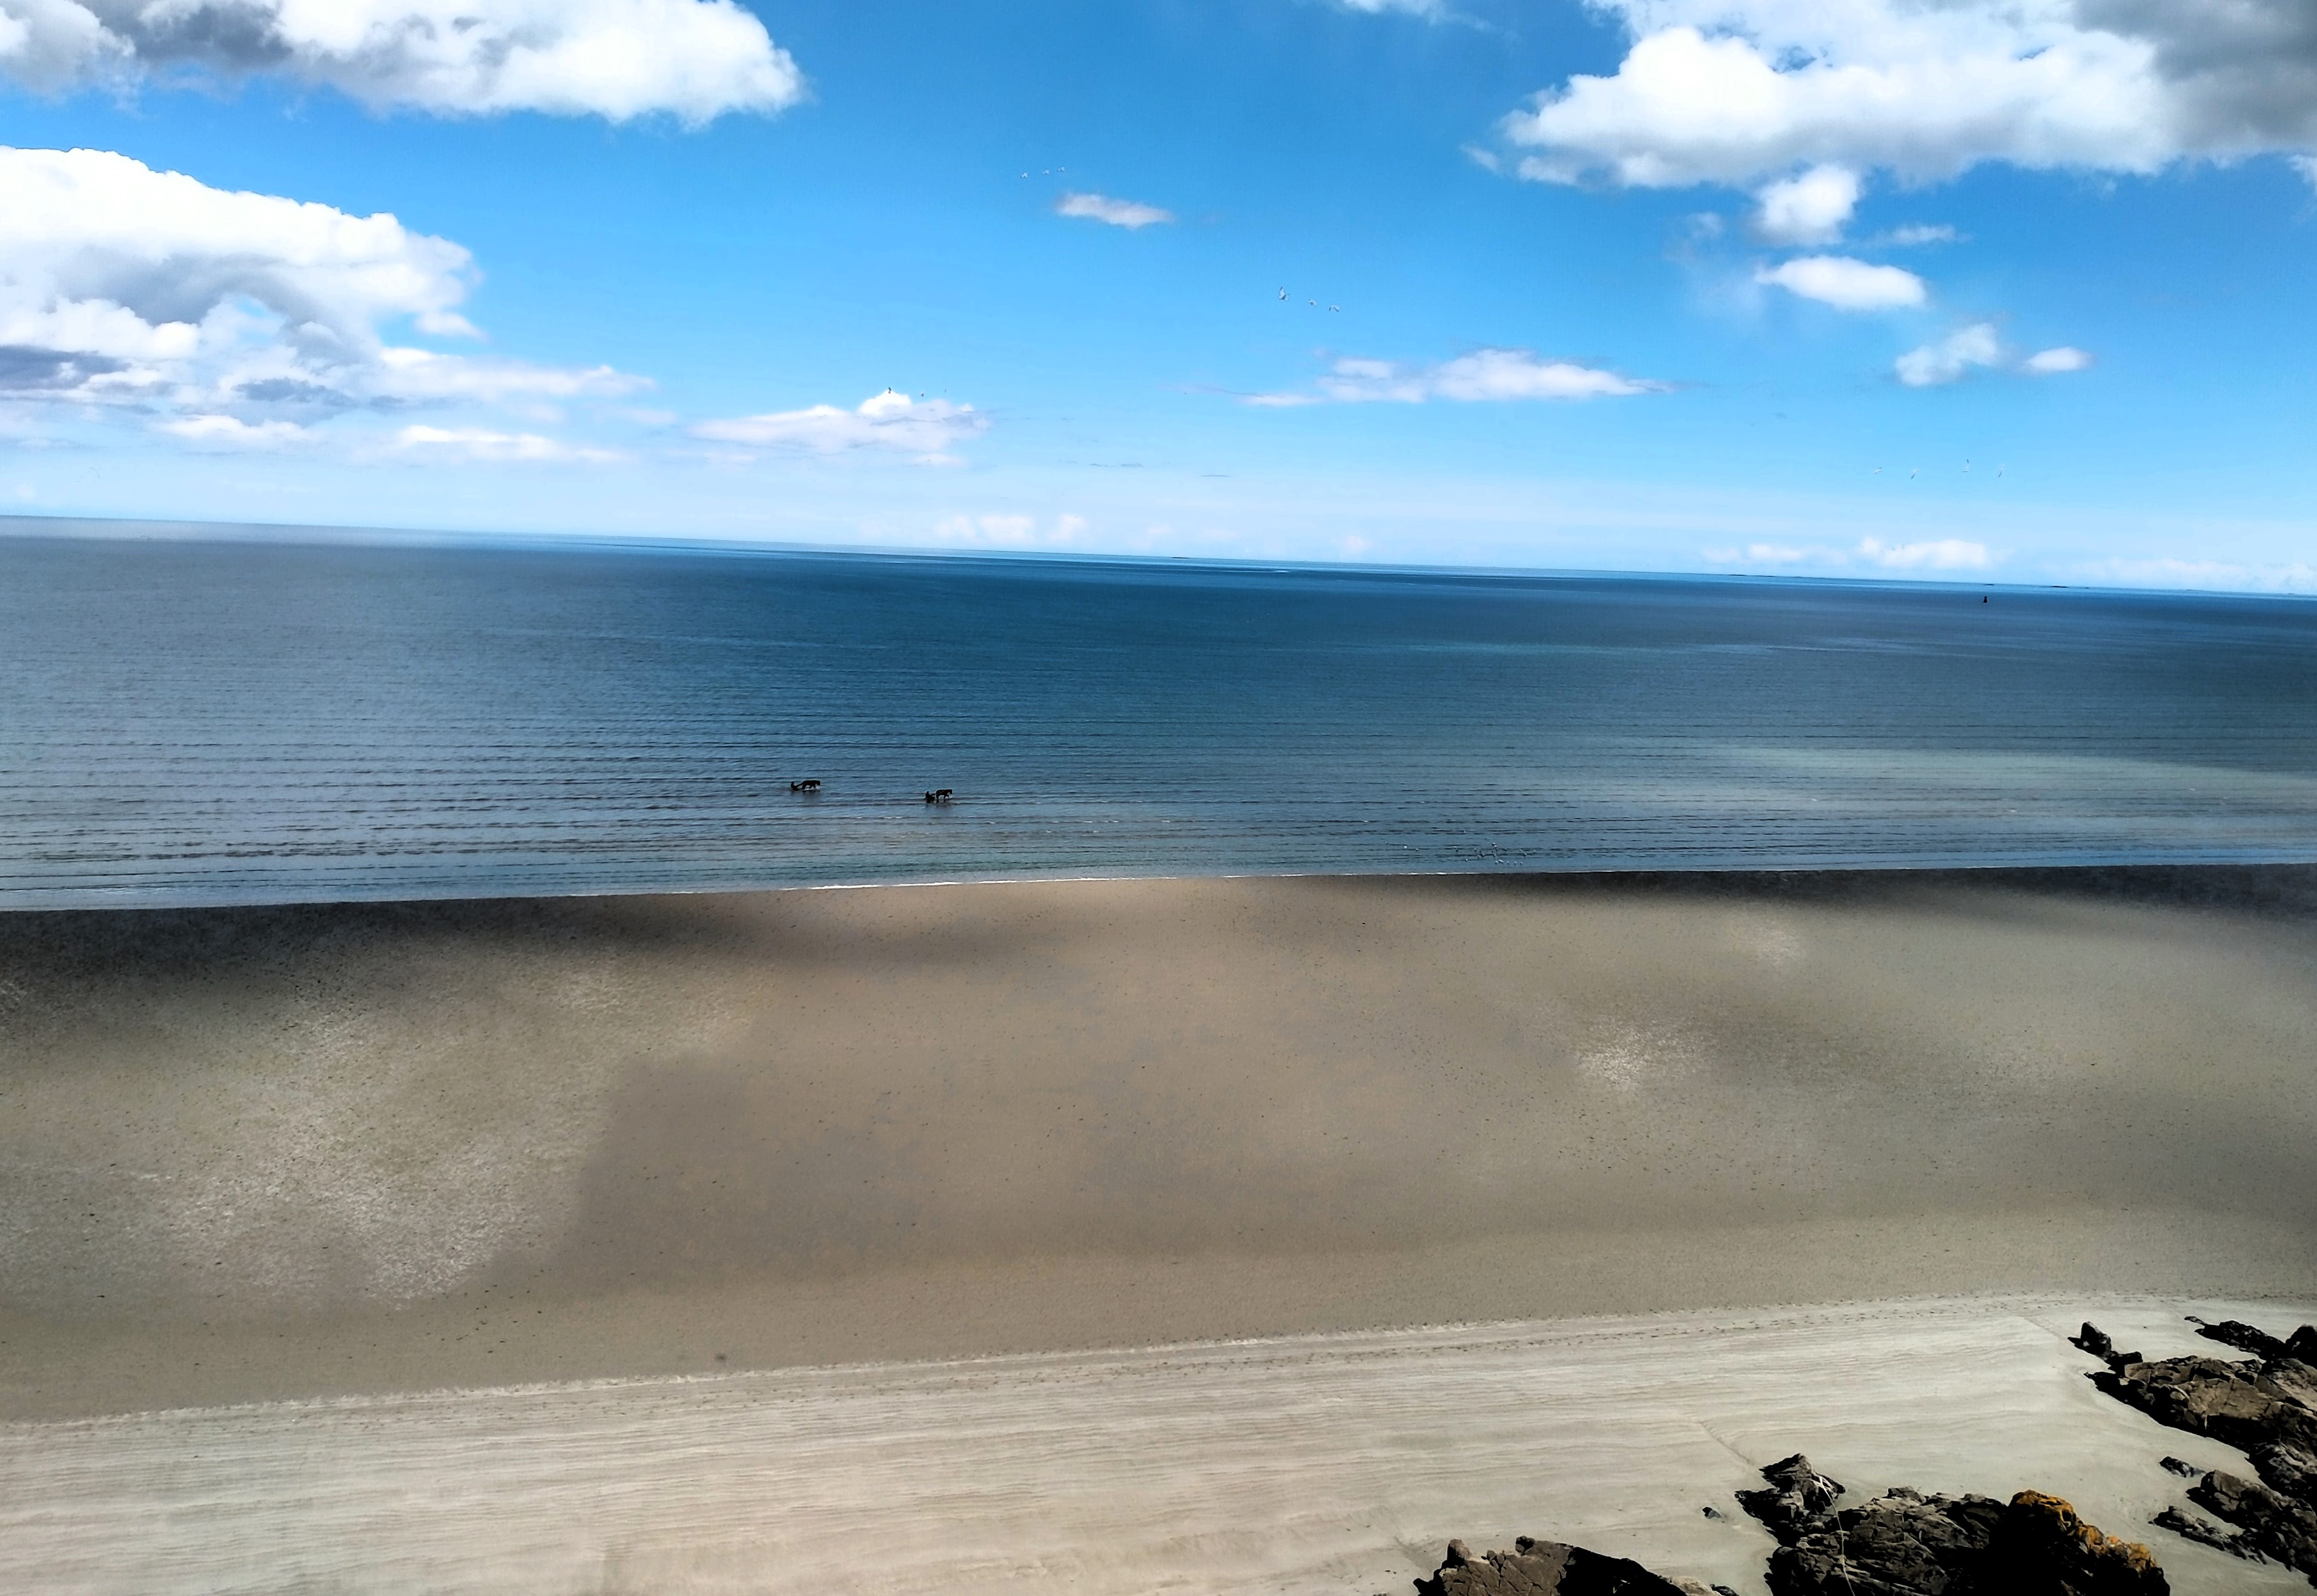
sea, cloud, water, sky, atmosphere, water resources, daytime, ecoregion, nature, azure, natural landscape, coastal and oceanic landforms, beach, sunlight, wood, lake, horizon, cumulus, landscape, wind wave, sand, tree, headland, plant, calm, shore, singing sand, wave, tropics, coast, wind, meteorological phenomenon, reflection, rock, sound, ocean, caribbean, evening, bay, shoal, dusk, cape, inlet, tide, island, vacation, reservoir, dawn, sunrise